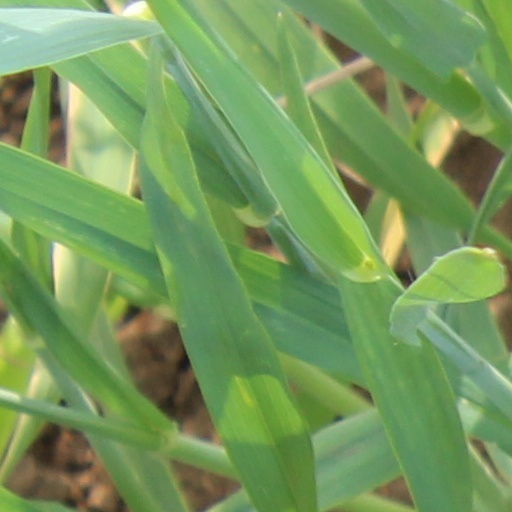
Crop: wheat